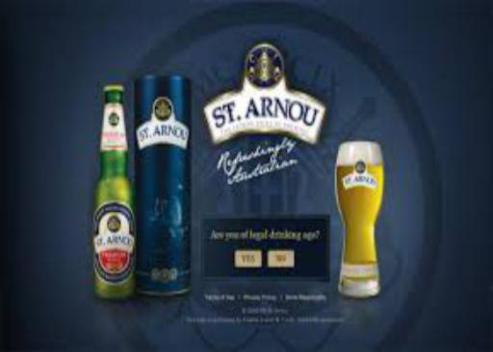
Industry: Food